Capirote

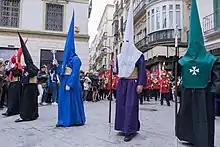
Procession of the Reales Cofradías Fusionadas in Malaga

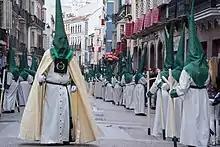
Brotherhood with green capirotes in Malaga

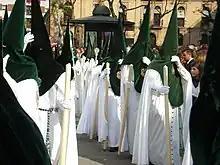
Brotherhood of Saint Rochus with velvet capirotes

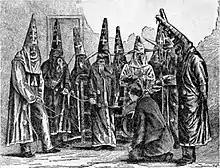
Early Klan members in capirote-like uniforms

A capirote is a Christian pointed hat of conical form that is used in Italy, Spain and Hispanic countries by members of a confraternity of penitents, particularly those of the Catholic Church. It is part of the uniform of such brotherhoods including the "Nazarenos" and "Fariseos" during Lenten observances and reenactments during Holy Week in Spain and its former colonies, though similar hoods are common in other Christian countries such as Italy. Capirote are worn by penitents so that attention is not drawn towards themselves as they repent, but instead to God.